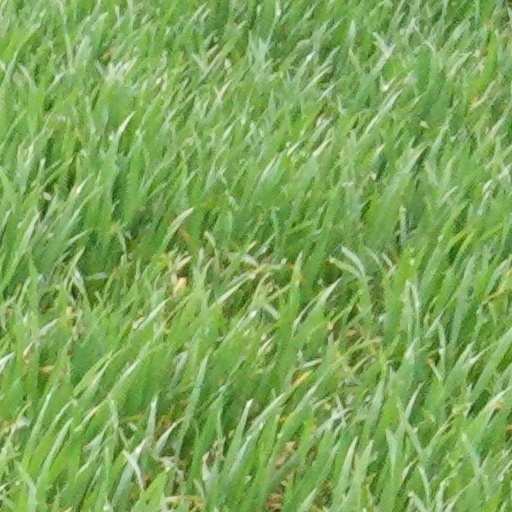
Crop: wheat